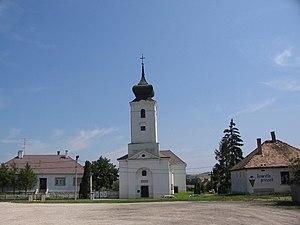
Écs est un village et une commune du comitat de Győr-Moson-Sopron en Hongrie.